Culture of Shenzhen

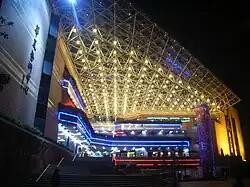
Huaxia Art City (OCT)

After the 1980s, a large number of foreigners entered Shenzhen. People's thinking is more avant-garde than that of mainland China. Some of the literary works are bold and open, such as Liu Xihong's short story "You Can't Change Me", Liu Xueqiang's and Lin Yuchun's prose collection "Red Dust and New Tide: An Updated Record of the Concepts of the Young People of Shenzhen", and "Shenzhen's Mystery of the Sphinx", which was awarded the National Award for Outstanding Reporting Literature of 1991-1992 and the LU Xun Prize of Guangdong Province, causing a sensation in China's literary circles.In 1993, SAR Literature was founded, and the works published reflected the urbanization tendency and characteristics of working literature. Writer 's urban realistic work "No One in the Wilderness: The Psychiatric Profile of a Mood Disorder Patient", which utilized the coherent medical history of a depressed patient to expound on the human sense of self-salvation from a literary perspective, received high praise. Working writer Liu Shuquan's "Temporary Workers in Shenzhen" is a piece of documentary literature that portrays the experiences and hardships of hundreds of thousands of working individuals in Shenzhen, with straightforward and vivid language. The book-length reportage "Men of Heaven and Earth", which depicts the changes in , is of a political theme and is highly regarded by officials. Other notable literary works, such as "The Mystery of Venus in Shenzhen," "Fierce Soldiers in the Northwest," and "The City of Youth: Shenzhen," have a high reputation in Shenzhen literary circles. In addition, some lyrical poems, such as "The Story of Spring" and "Into the New Era," possess a pronounced political atmosphere.